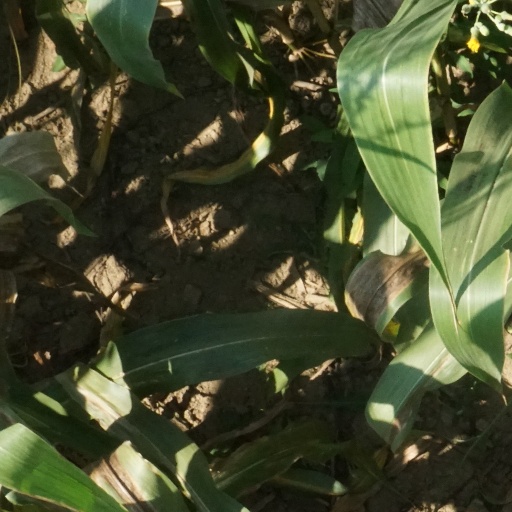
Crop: maize; corn